Ceratiomyxa

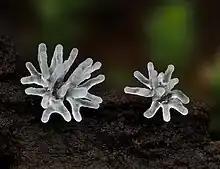
"Ceratiomyxa fruticulosa" close-up photo

Swarm cells: Oblong with either one long flagellum, one long and one short flagellum, or 2 long flagella. The flagella may occur together or at opposite ends of the cell. Upon emergence, the swarm cells are 6-8 μm in length and can develop to around 12 μm in older cells.